Anna Laetitia Barbauld

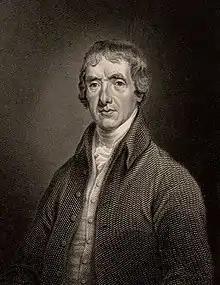
Barbauld and her brother, John Aikin (shown here in later years), became literary partners.

Barbauld was born on 20 June 1743 at Kibworth Harcourt in Leicestershire to Jane and John Aikin. She was named after her maternal grandmother and referred to as "Nancy" (a nickname for Anna). She was baptised by her mother's brother, John Jennings, in Huntingdonshire two weeks after her birth. Barbauld's father was headmaster of the Dissenting academy in Kibworth Harcourt and minister at a nearby Presbyterian church.